Victor Brauner

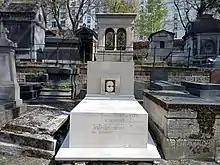
Brauner's grave at Montmartre Cemetery

He died in Paris as a result of a prolonged illness. The epitaph on his tomb from Montmartre Cemetery is a phrase from his notebooks: "Peindre, c'est la vie, la vraie vie, ma vie" ("Painting is life, real life, my life").